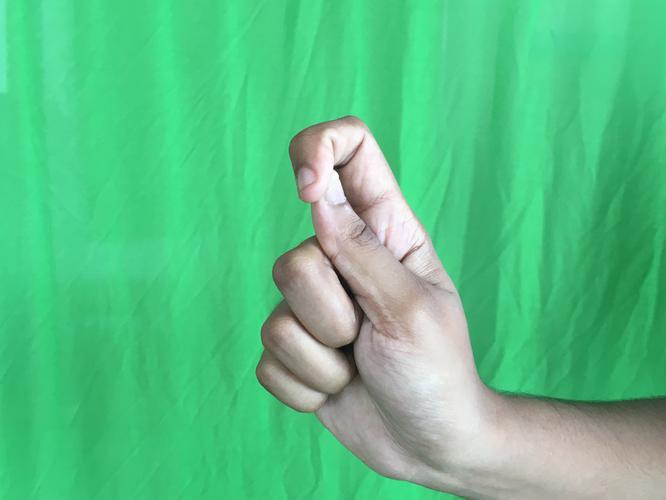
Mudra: Kapith
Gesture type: single_hand